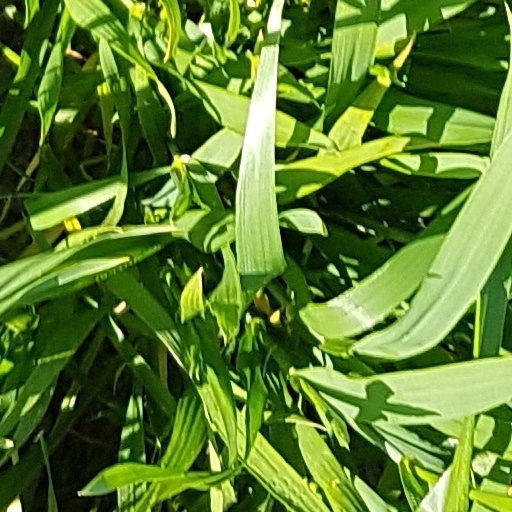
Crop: wheat